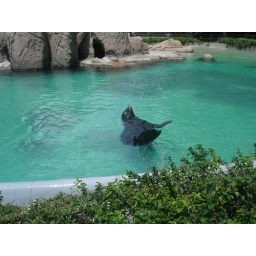
sea lion lounging in the water on a warm day